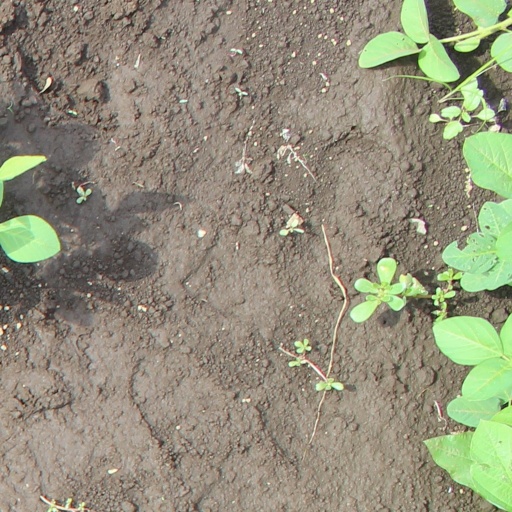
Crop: soybean